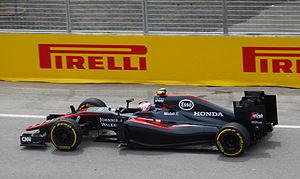
Jenson Button - McLaren Racing - Grand Prix du Canada - Circuit Gilles-Villeneuve - 7 juin 2015 (Photo Paul-Émile Poulin-Jacques)
Jenson Alexander Lyons Button né le 19 janvier 1980 à Frome dans le Somerset, est un pilote automobile britannique. Il dispute dix-sept saisons en Formule 1, de 2000 à 2016 et prend 305 départs. Il devient champion du monde en 2009, au volant d'une Brawn-Mercedes. Il est MBE depuis 2009,